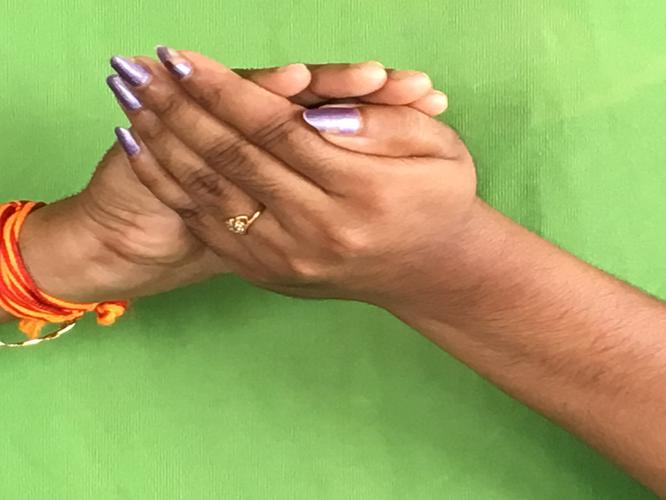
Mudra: Samputa
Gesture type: double_hand